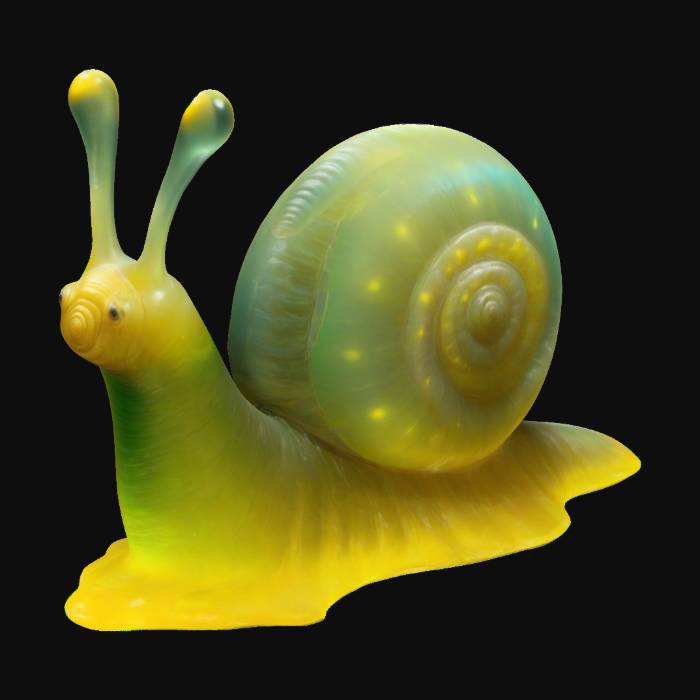
미적 점수 (1~10점): 7